Fipsen

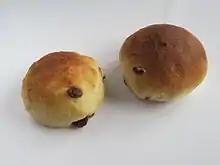
The aim of Fipsen as played in Thedinghausen is to win "Hedewigs"

In Thedinghausen, a village southeast of Bremen, a quite different game is traditionally played after the annual meeting of the local farmers, the "Bauernkör", who formerly represented the district, the "Bürgerei", and settled farming matters. Today it is a more of a social gathering with guest speakers talking about topics of local interest. After the meeting, the men repair to a pub or a member's house to play a five-hand game with no bidding.